Kunhadi

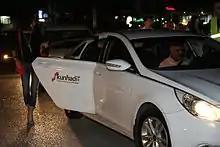
Taxi Night 18th Edition

Taxi Night is a party that takes place at the most sought-after nightclubs in Lebanon, where guests arrive to and leave the party in taxi cars offered free of charge by Kunhadi, as the use of personal cars is prohibited.